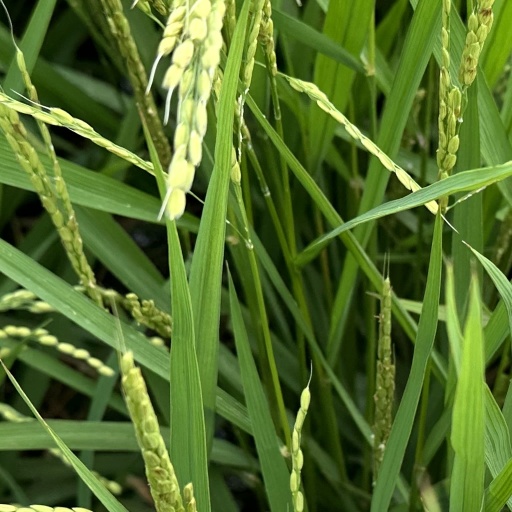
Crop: rice